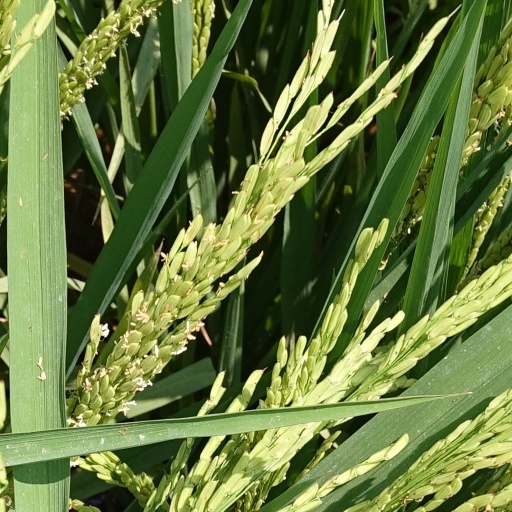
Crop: rice